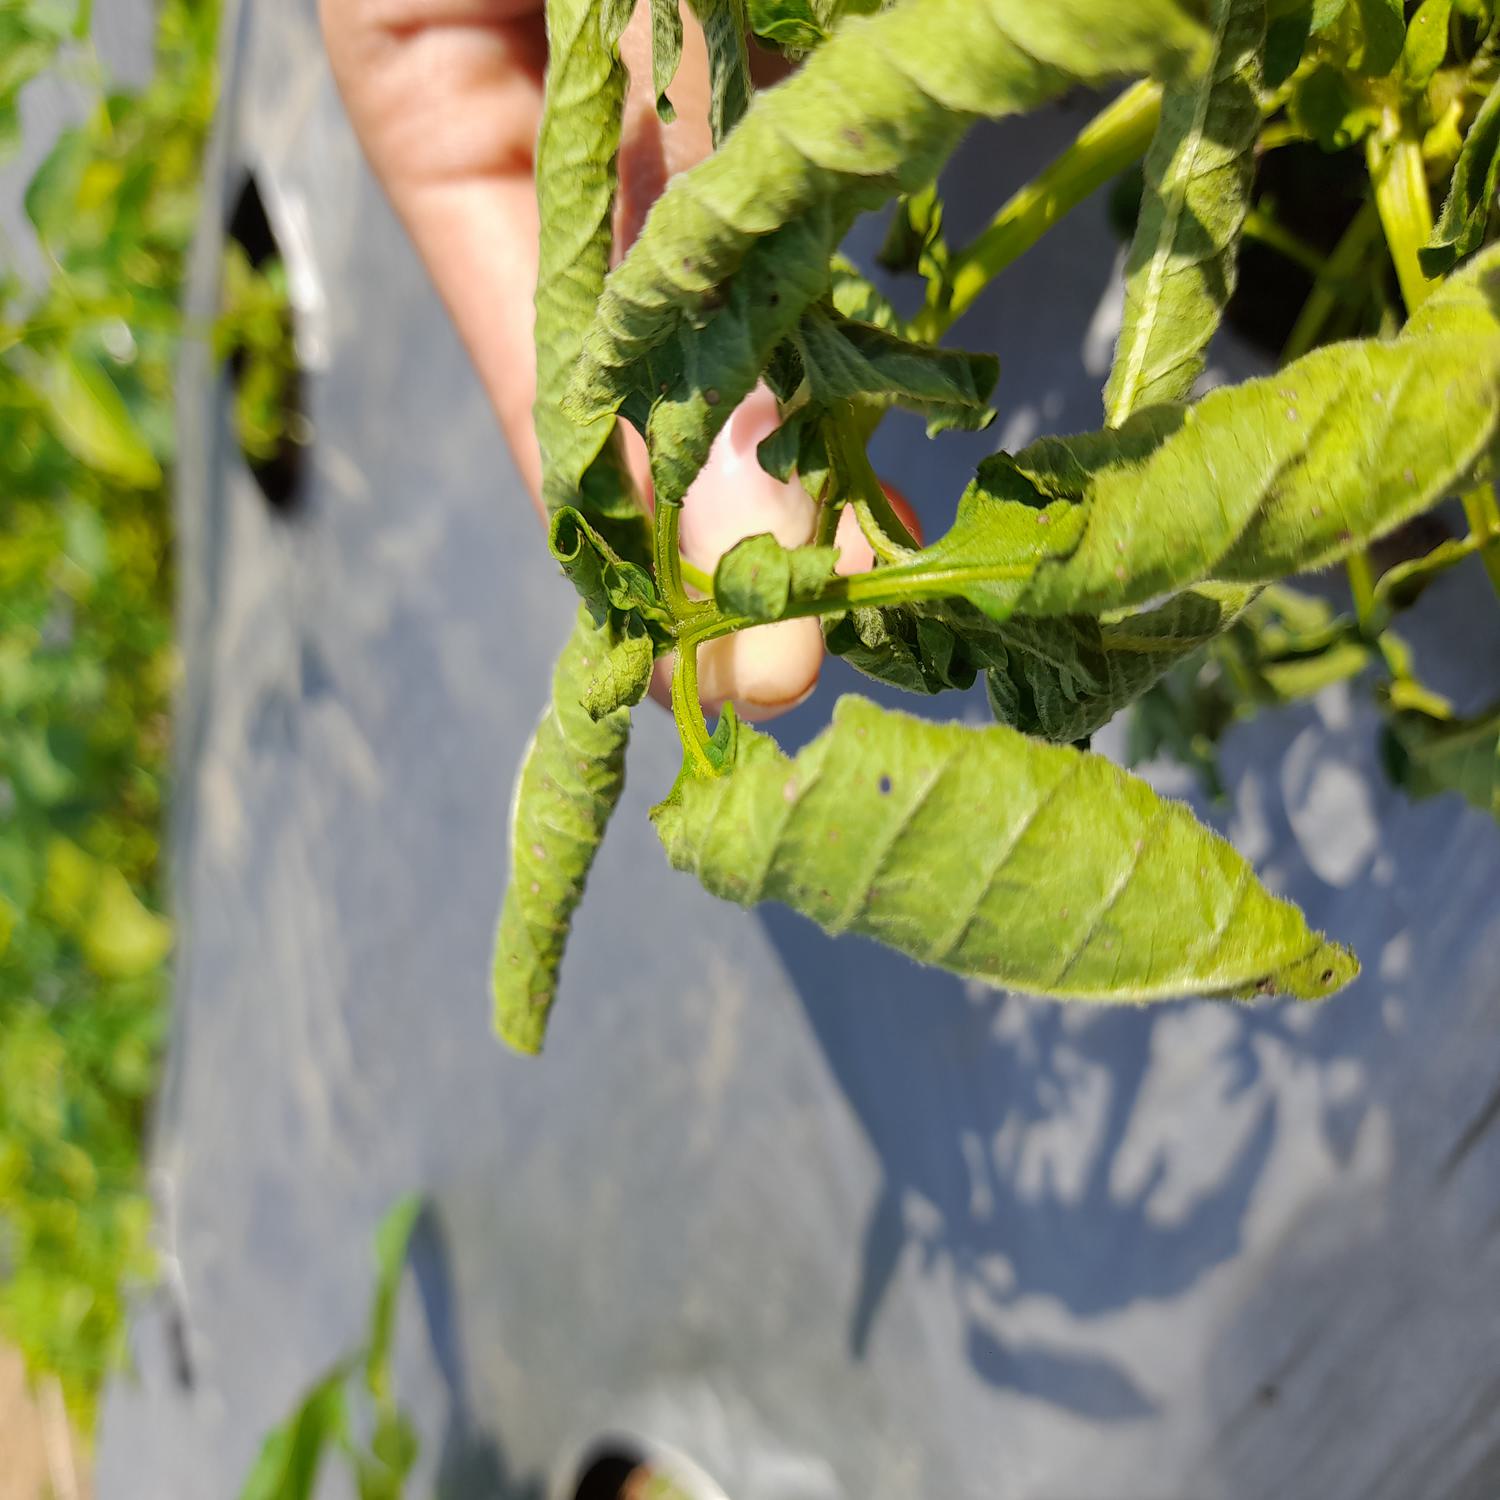
Label: Bacteria